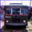
Label: streetcar